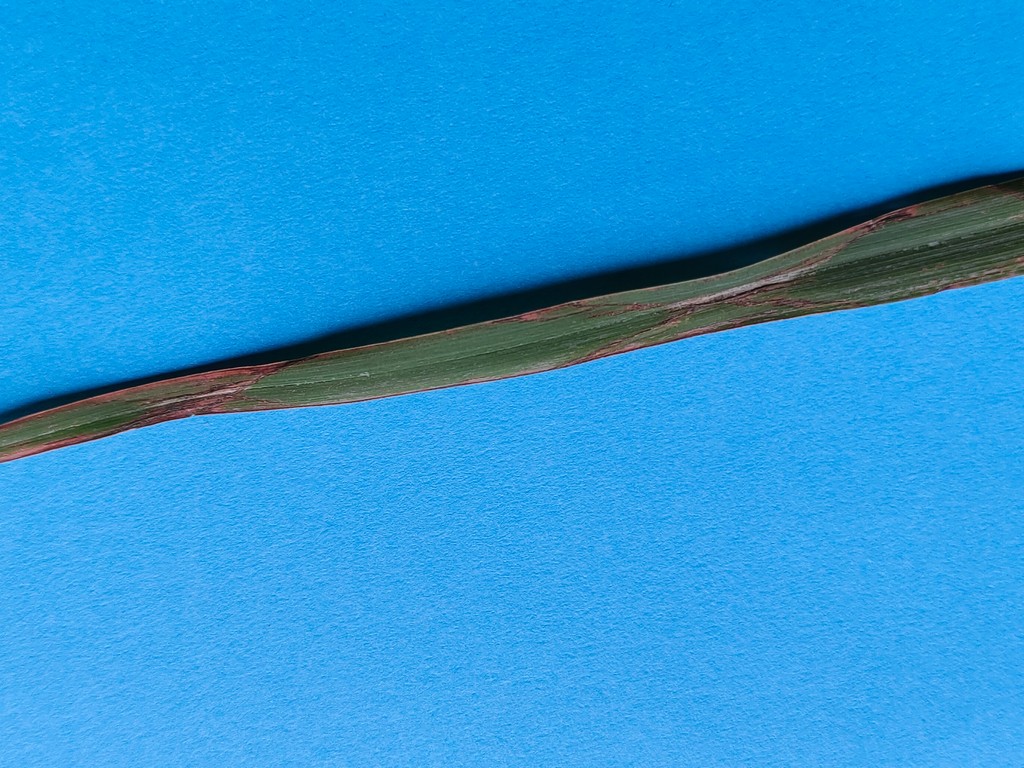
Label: Unhealthy